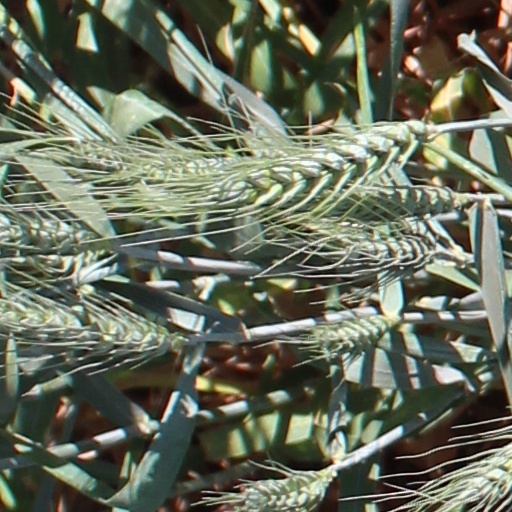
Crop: wheat